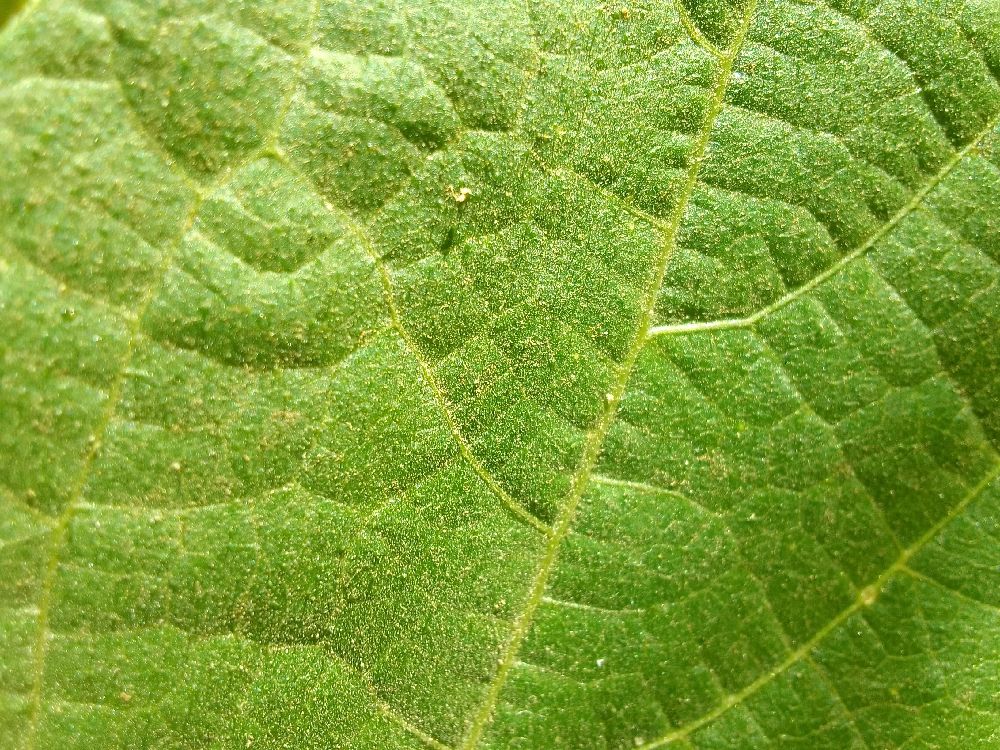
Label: healthy